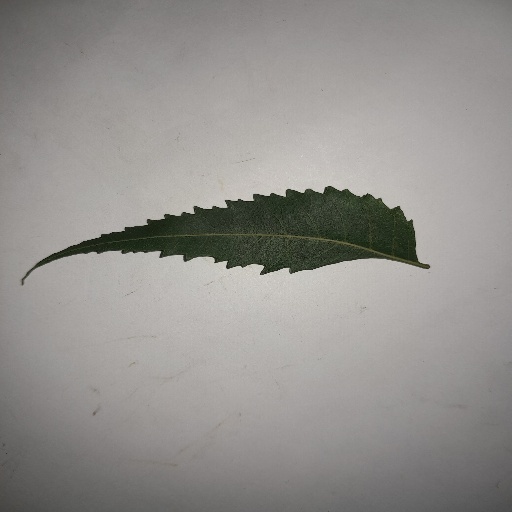
Species: Neem
Leaf condition: Healthy Leaf